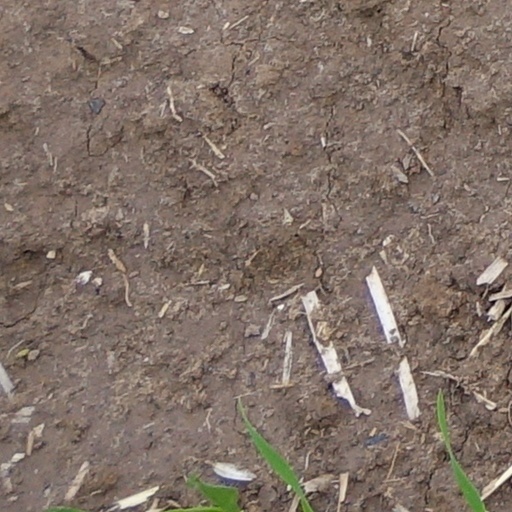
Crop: wheat